Adelaide-class frigate

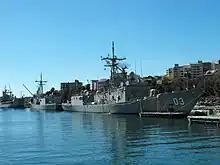
"Sydney" (foreground) and "Darwin" alongside at Fleet Base East in 2011

By November 2008, "Darwin"s upgrade had been completed, while the problems experienced with "Sydney" had been rectified in both ships. It was planned to start deploying these warships to the Gulf in 2009. The RAN and Thales subsequently claimed that the two upgraded ships were the "most capable ships in the history of the RAN", and that once the other two "Adelaide"s were upgraded, the navy would possess the "most lethal frigate fleet on earth". It was reported at the same time that other nations operating guided missile frigates, including the United States, Canada, Greece, and Turkey were considering similar upgrades.